Saint-Domingue Creoles

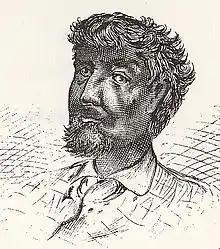
Jean Baptiste du Sable, founder of Chicago

Between February and April 1804, Governor-General-for-life Jean-Jacques Dessalines ordered the genocide of all remaining whites in Haitian territory. He decreed that all those suspected of conspiring in the acts of the expeditionary army should be put to death, including Creoles of color and freed slaves deemed traitors to Dessalines' regime. Dessalines gave the order to the cities of Haiti that all white people should also be put to death. The weapons used should be silent weapons such as knives and bayonets rather than gunfire, so that the killing could be done more quietly, and avoid warning intended victims by the sound of gunfire and thereby giving them the opportunity to escape.